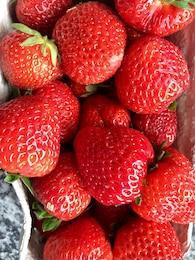
Label: Strawberry